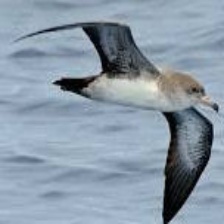
Species: BLACK VENTED SHEARWATER
Scientific name: PUFFINUS OPISTHOMELA